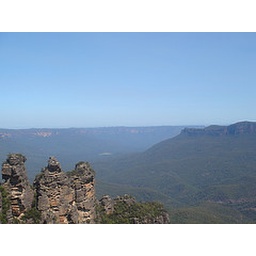
this rock formation is famous in the blue mountains, so had to have a picture!